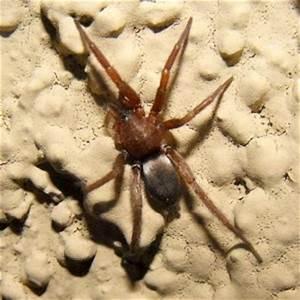
spider